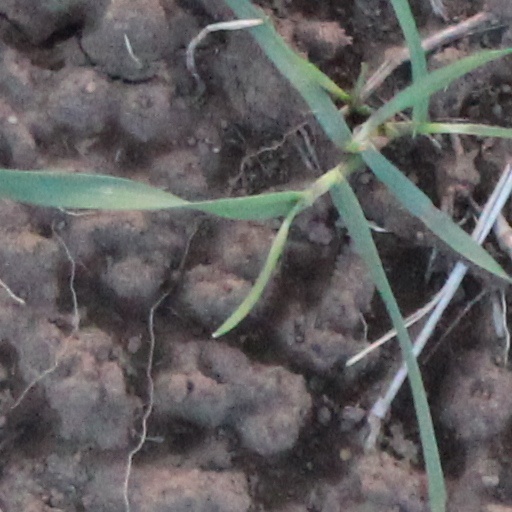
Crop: wheat